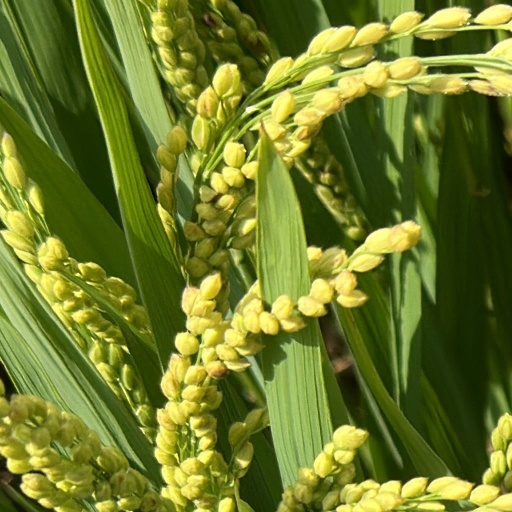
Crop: rice